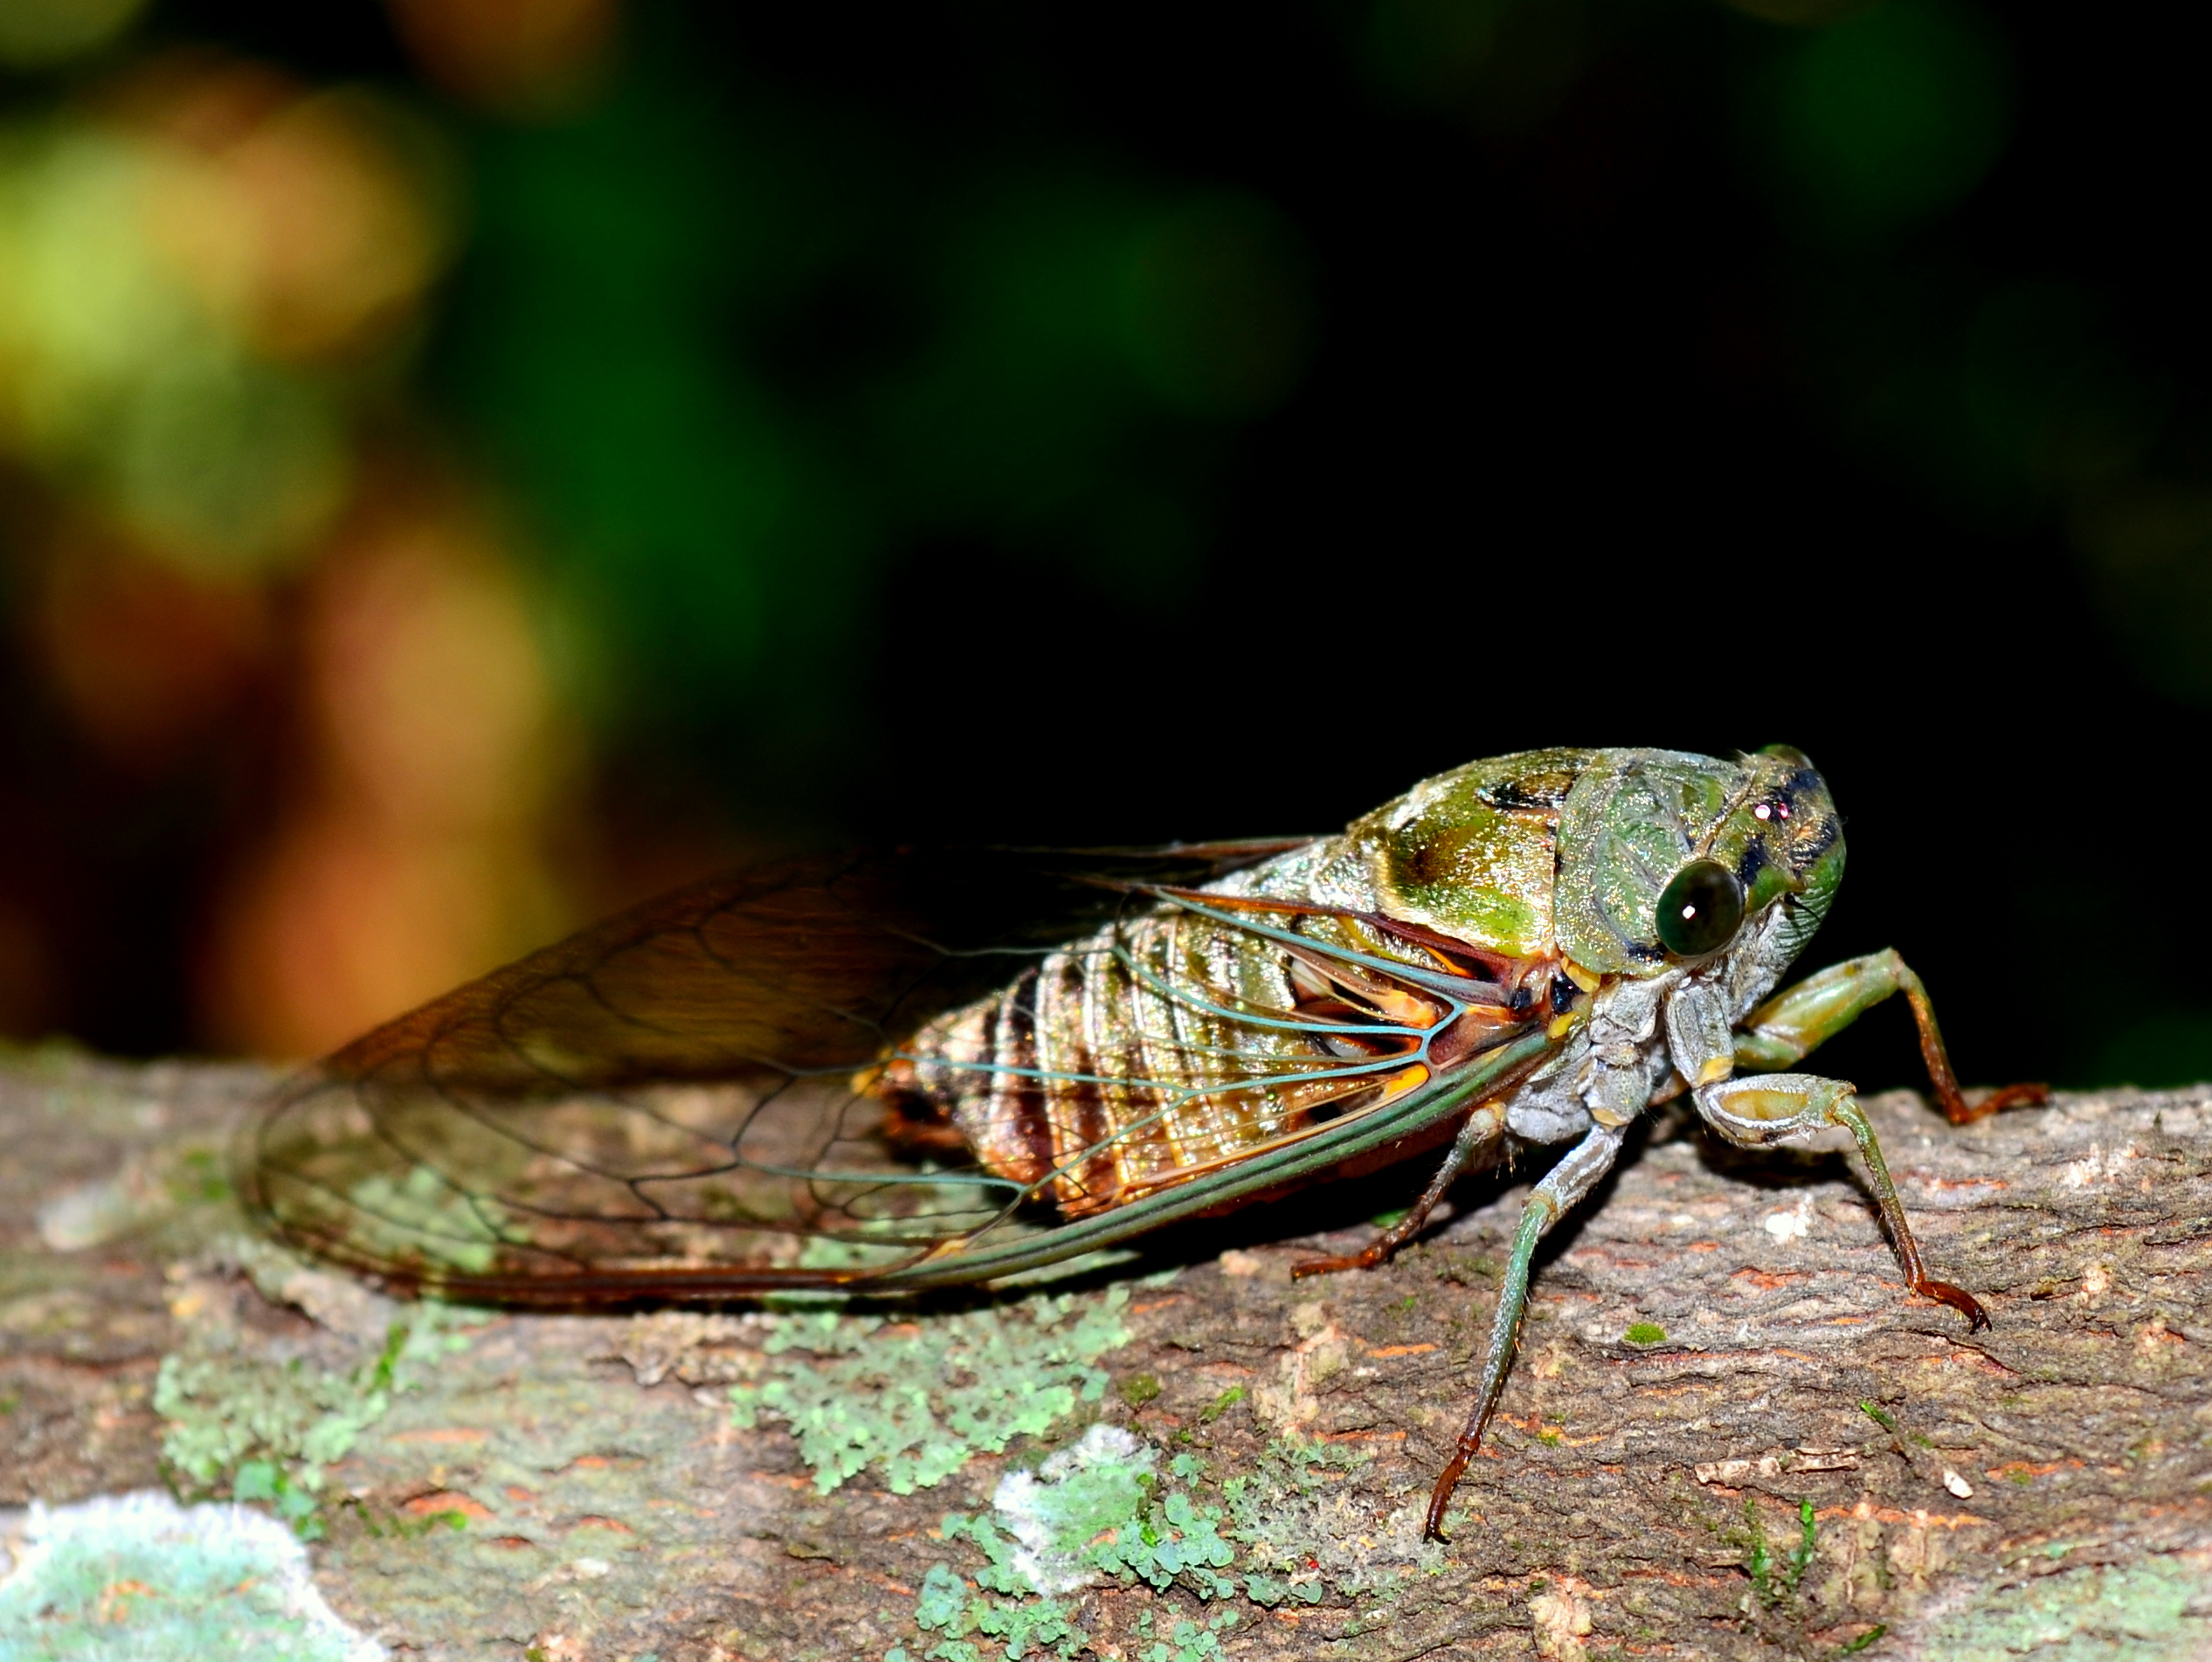
nature, photography, wildlife, green, insect, fauna, invertebrate, close up, grasshopper, locust, macro photography, arthropod, cicada, true bugs